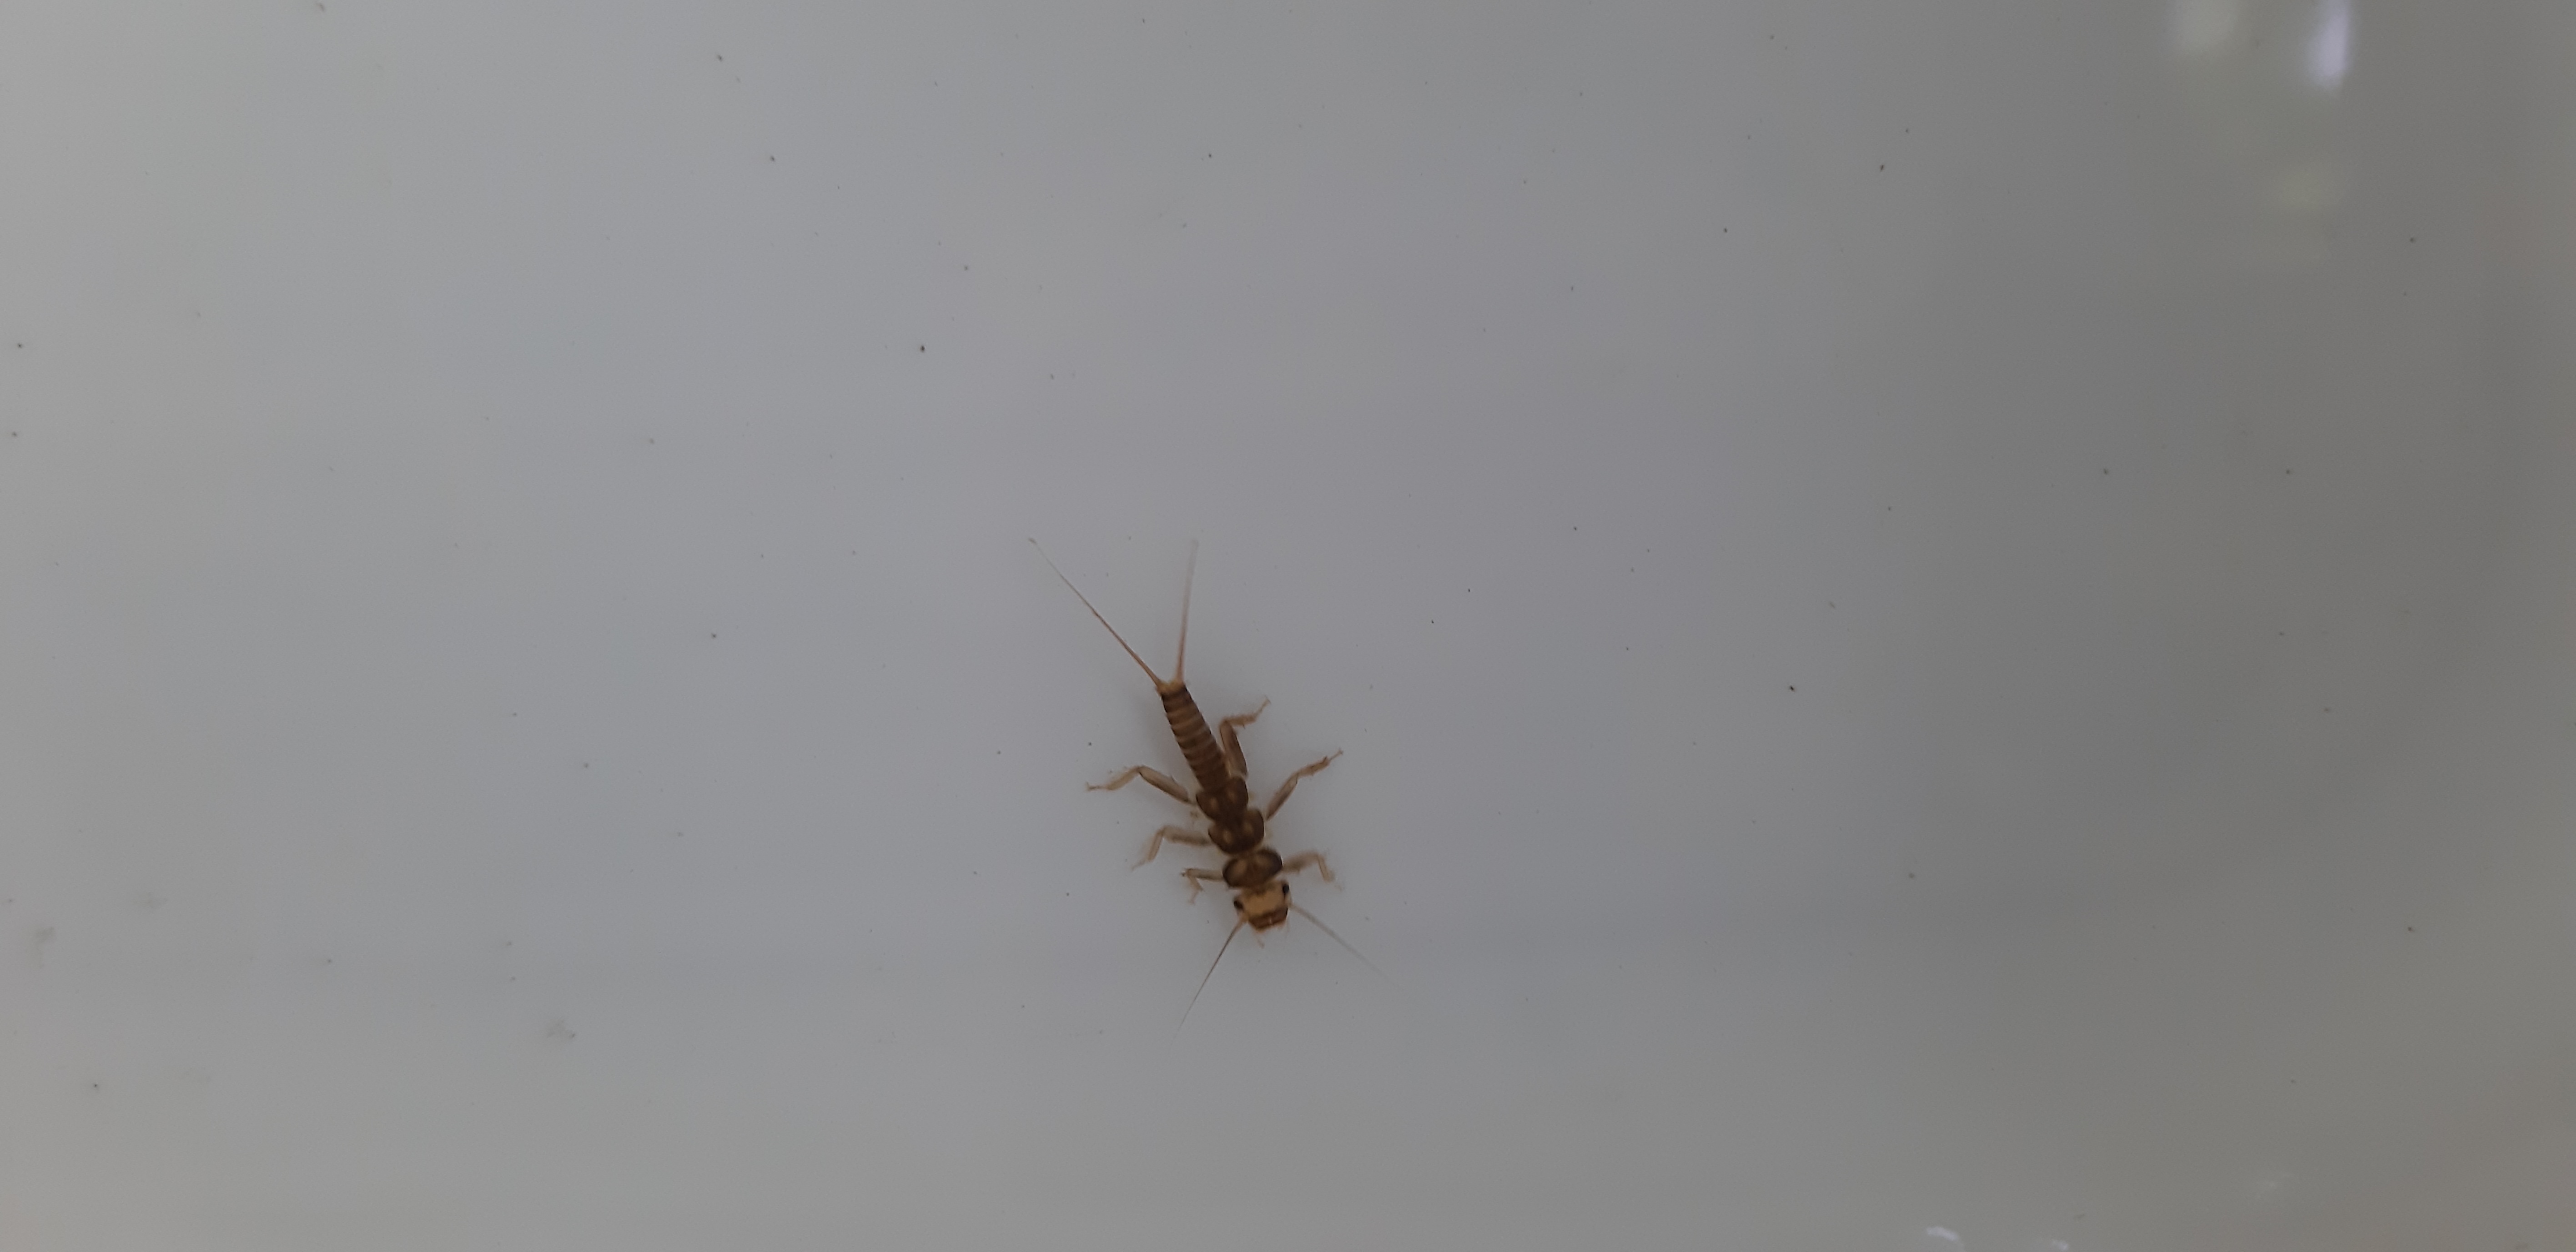
Macroinvertebrate group: stoneflies